Bolometer

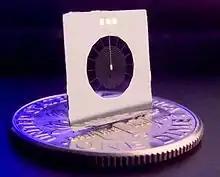
Spiderweb bolometer for measurements of the cosmic microwave background radiation. Image credit: NASA/JPL-Caltech.

A bolometer is a device for measuring radiant heat by means of a material having a temperature-dependent electrical resistance. It was invented in 1878 by the American astronomer Samuel Pierpont Langley.